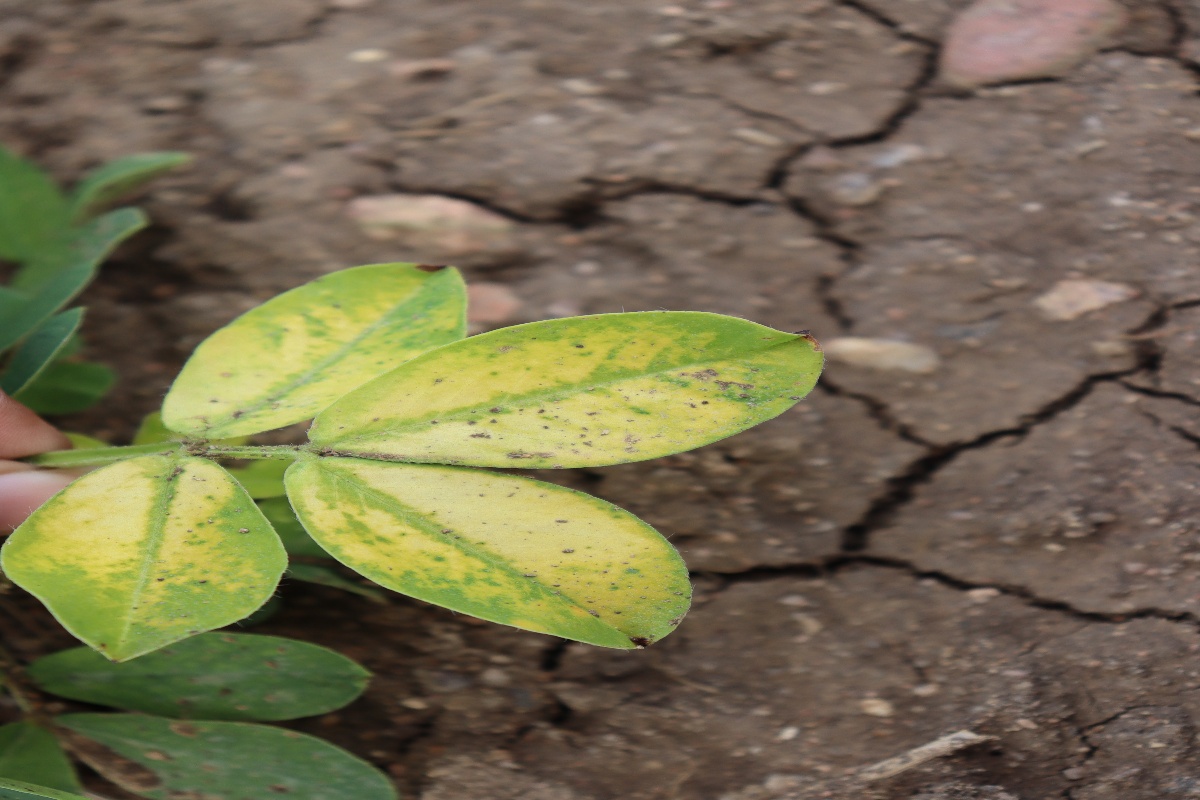
Label: nutrition deficiency